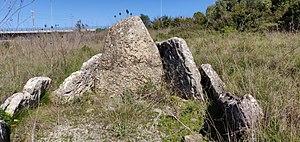
Cet article recense les monuments nationaux du district de Lisbonne, au Portugal.